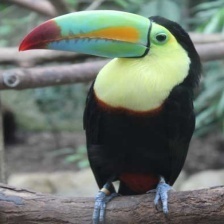
Species: TOUCHAN
Scientific name: RAMPHASTIDAE
ImageNet parent category: toucan